Lord Tony's Wife

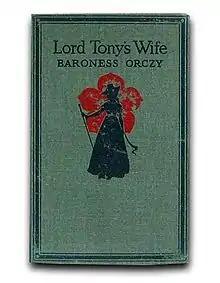
1917 First Edition

Lord Tony's Wife, by Baroness Orczy is a sequel book to the classic adventure tale, "The Scarlet Pimpernel." It was first published in 1917.